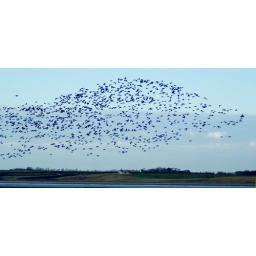
The geese had just taken off from the muddy shore line in the direction of the green field